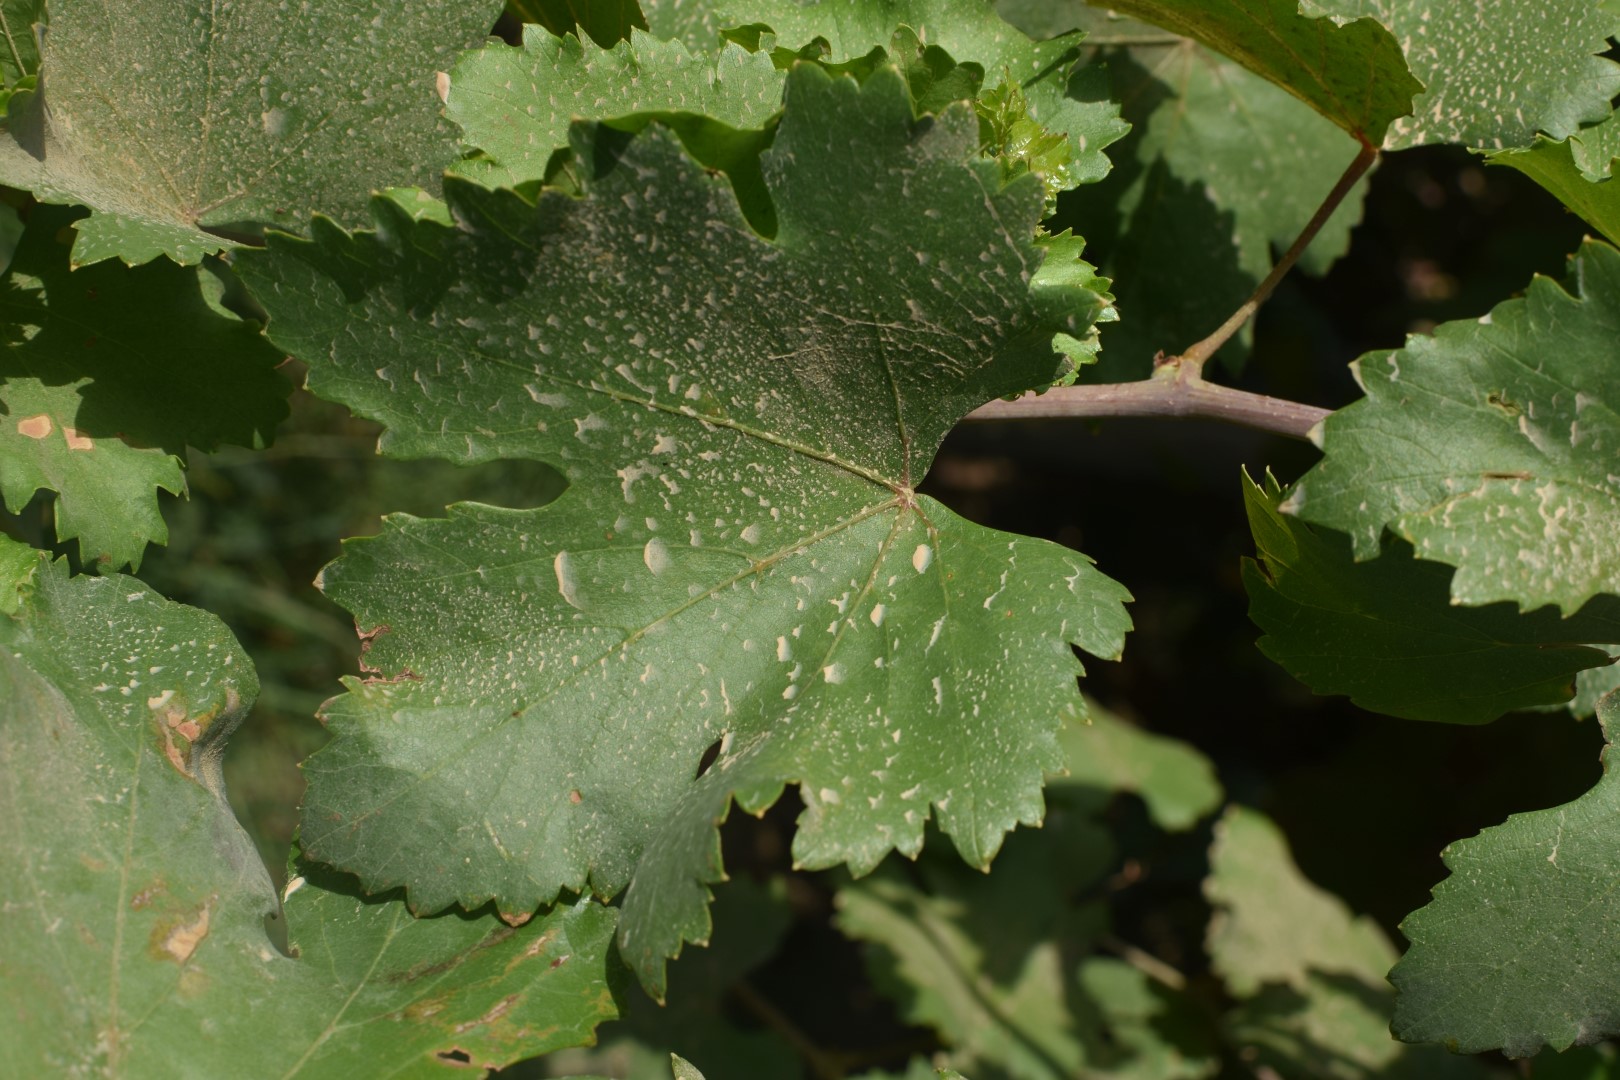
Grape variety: Deas Al-Annz